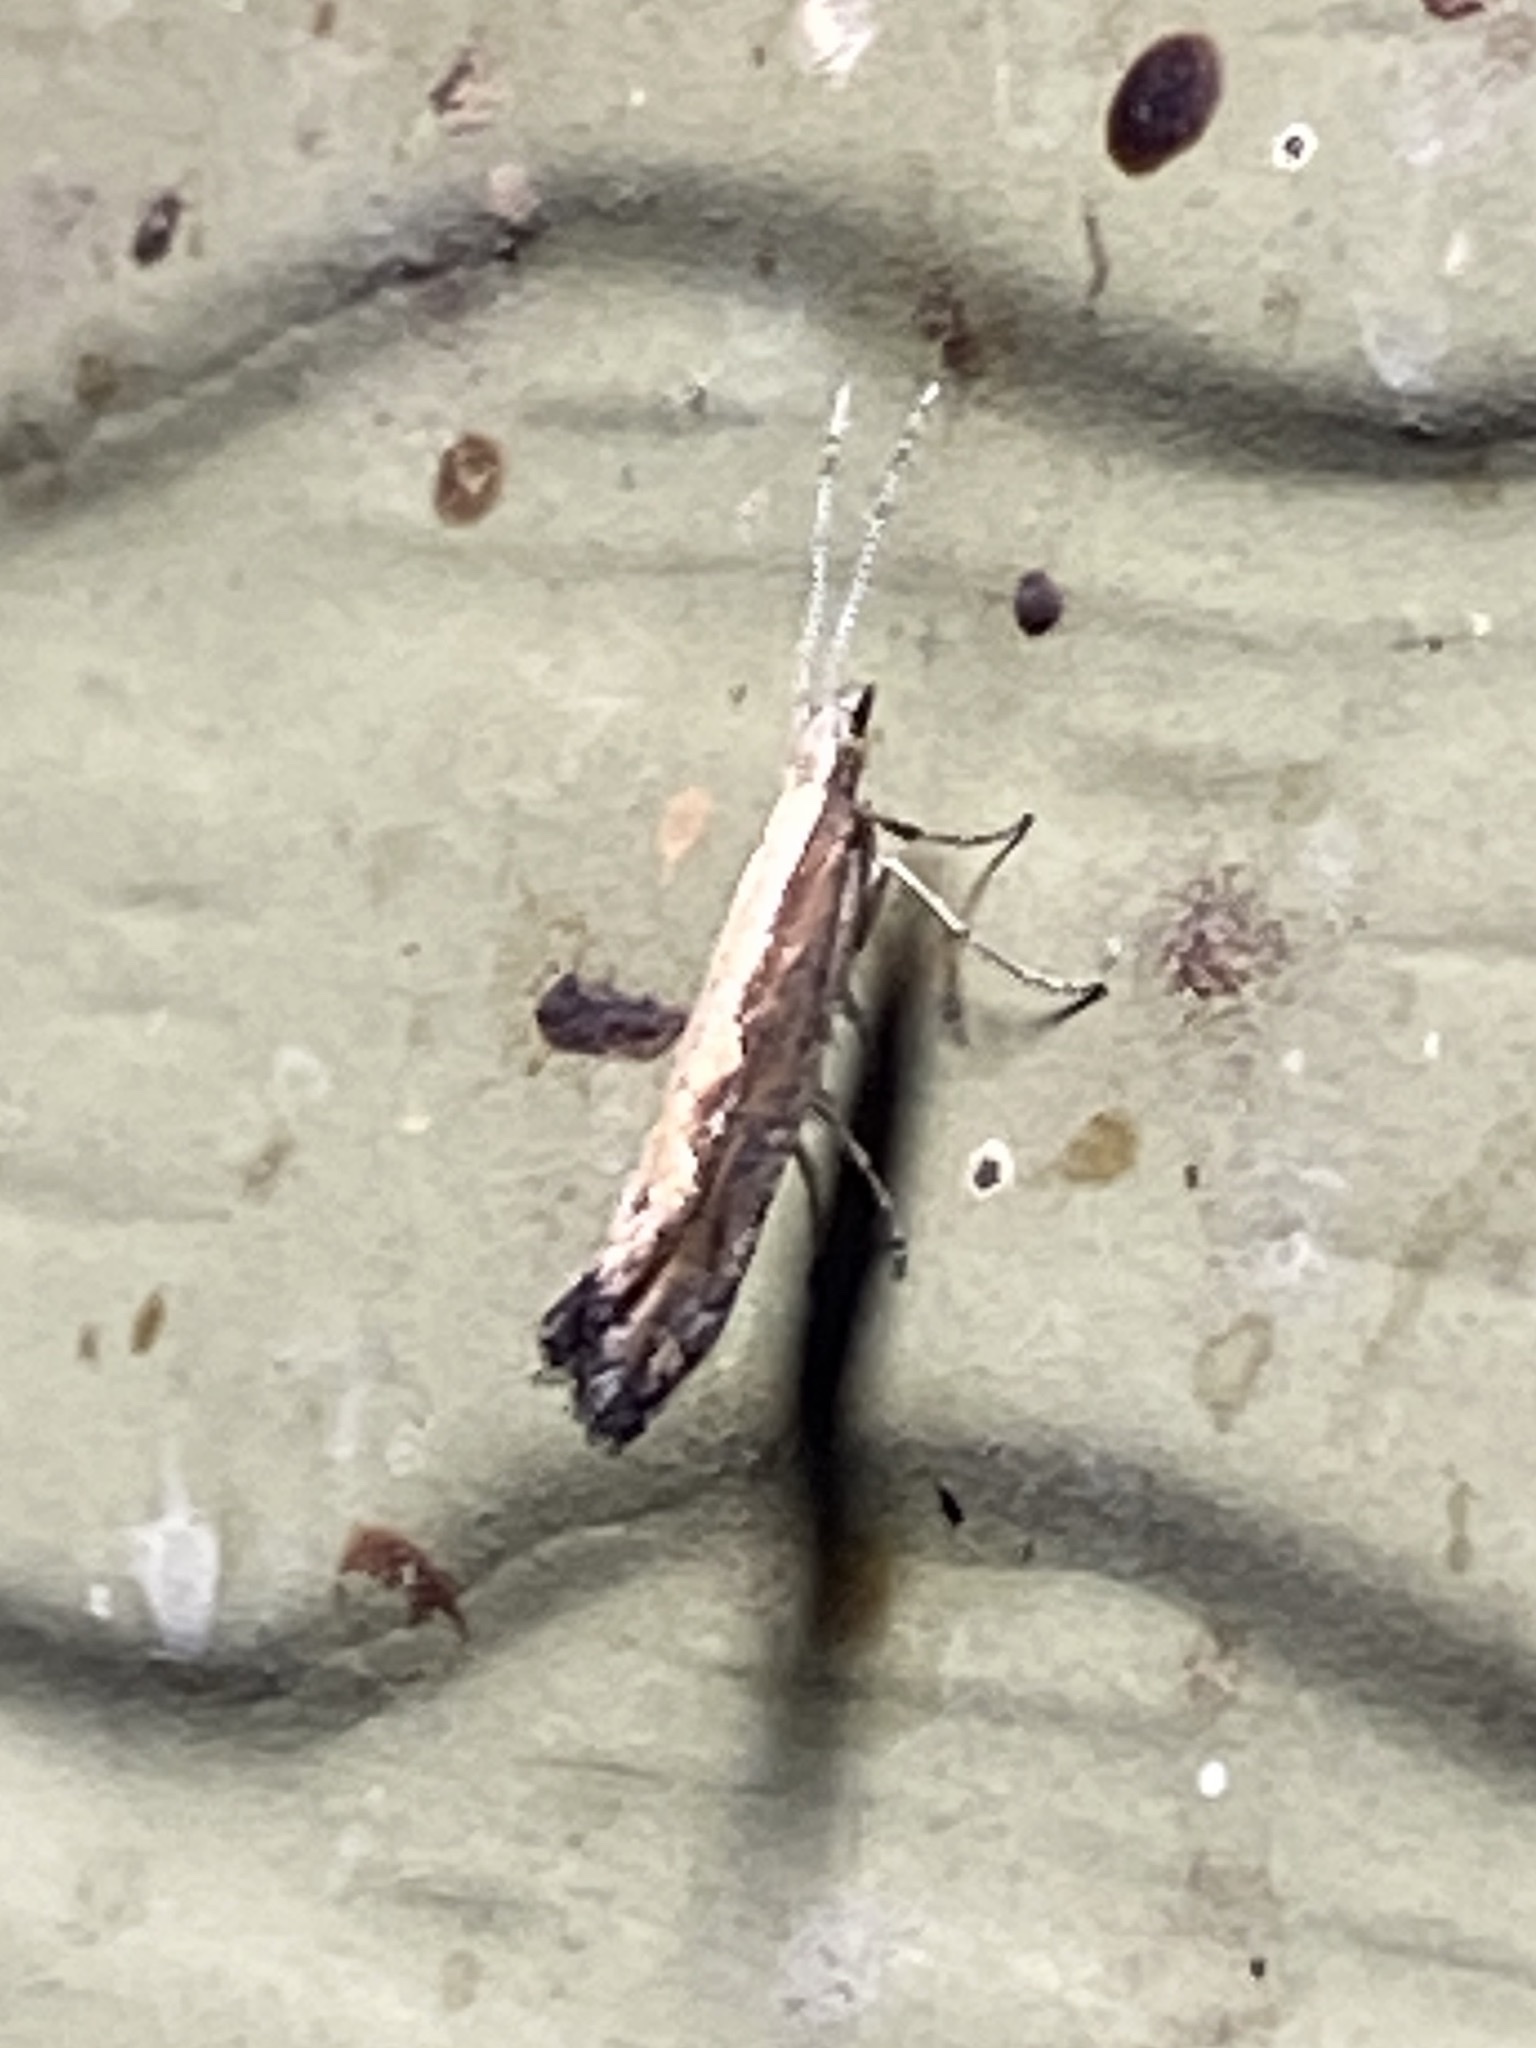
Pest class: diamondback_moth